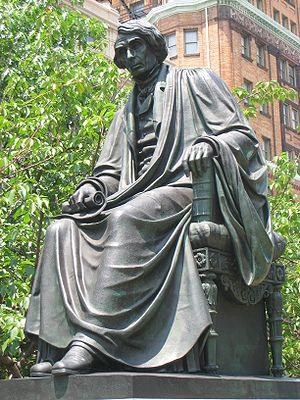
La fonderie royale de Munich est une fonderie d'art coulant exclusivement du bronze qui exista entre 1822 et 1931. Beaucoup de statues de Munich et de ses environs y ont été réalisées.